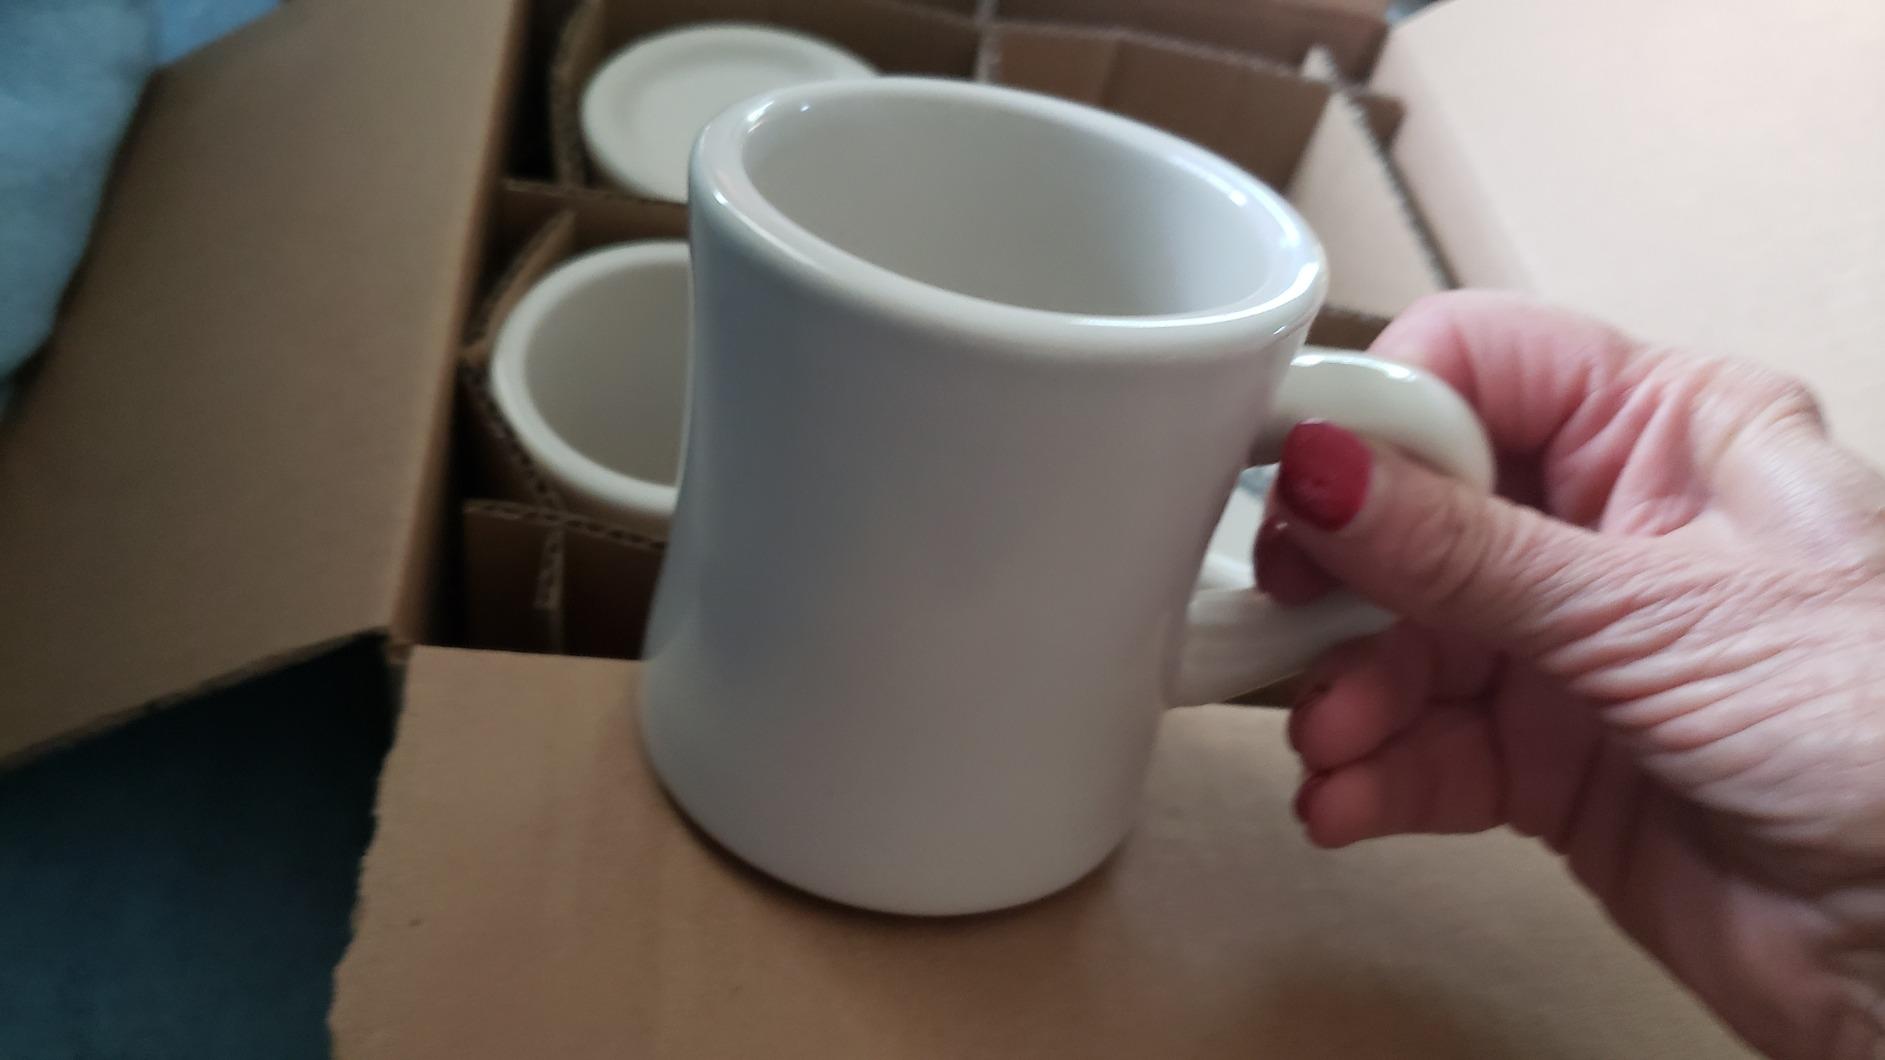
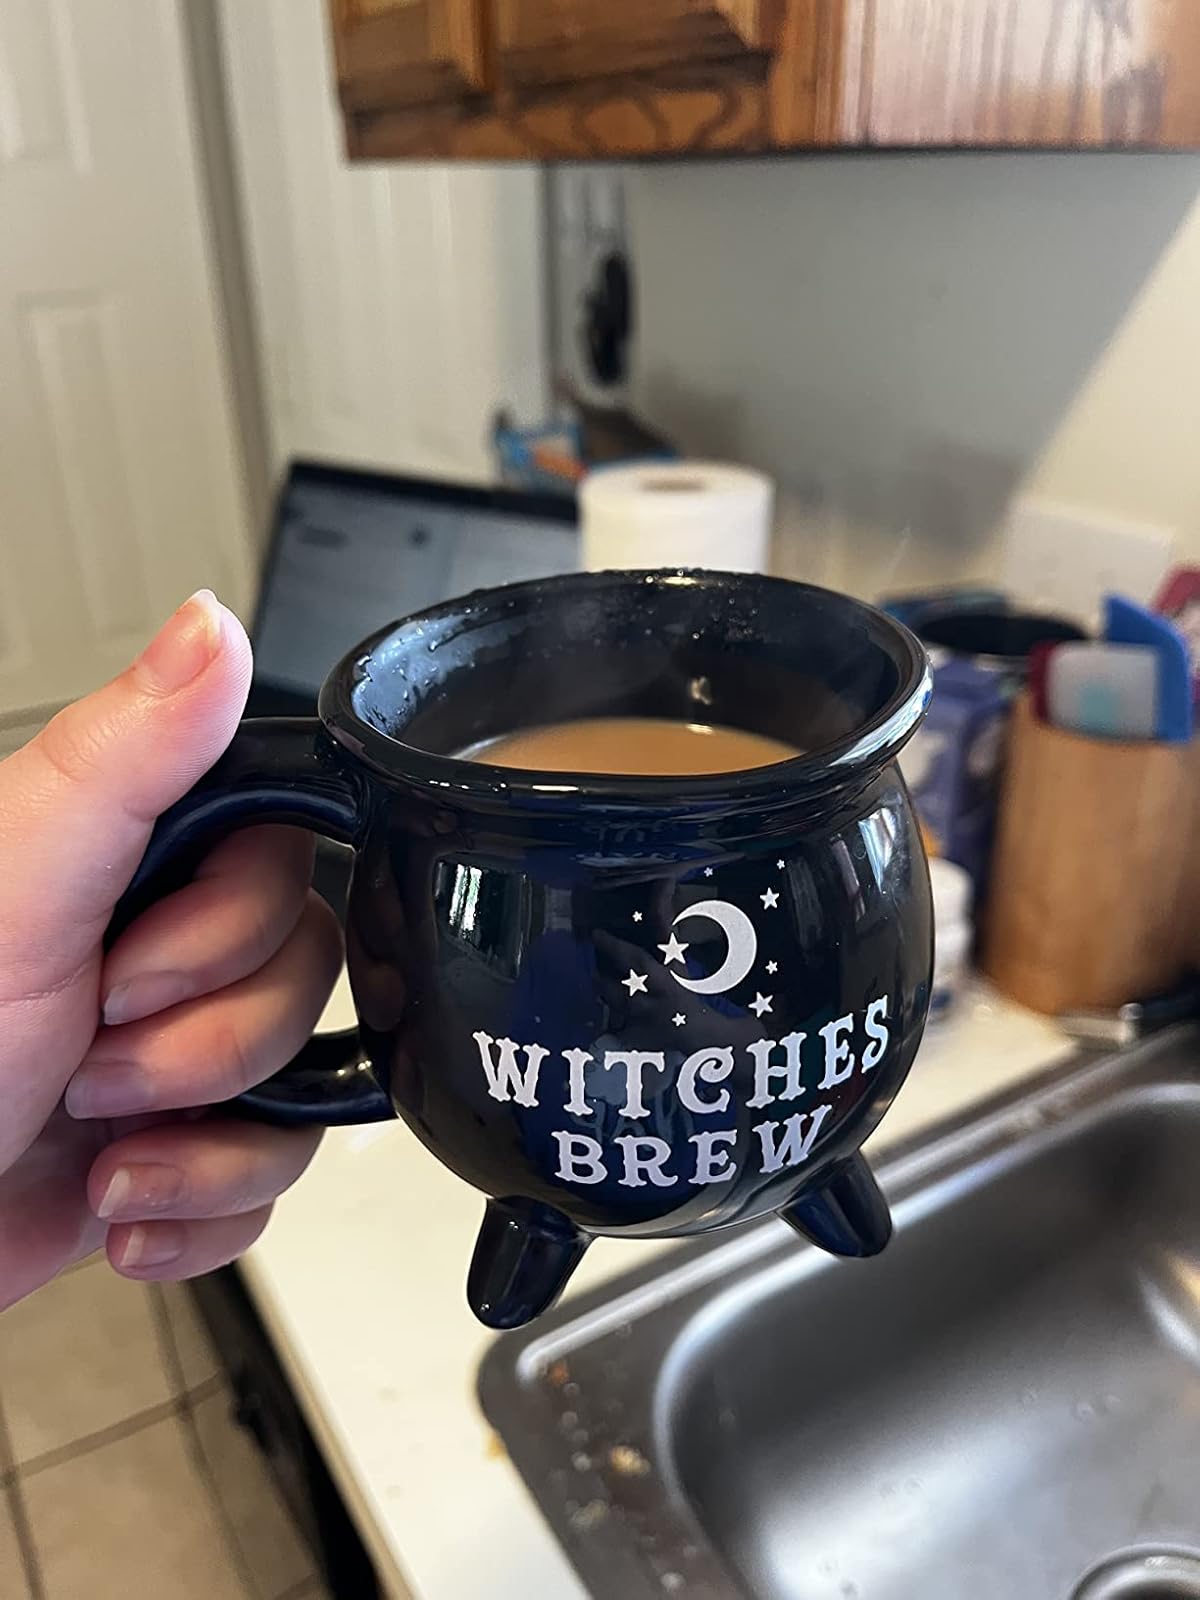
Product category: items_mug
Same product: no